Traditional clothing of Kosovo

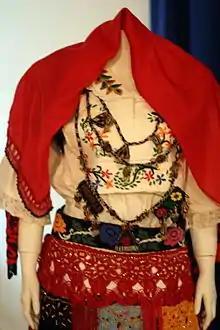
Young women's apparel. The floral embroidery symbolizes vitality and youth.

Even though young girls' costumes are not considered to be very specific or unique, in contrast to the women's attire, these costumes have gone through many transformations during their time being. A part of girls' look was their hairstyle which resembled that of boys. The shirts they wore were the same as those of women, although they were quite more simple. They also used to wear a type of tight skirt called which was knee-length and made of woolen threads using a loom. During the last few years, these skirts were also made of linen threads. At the edge of the skirt, different floral designs are embroidered, symbolizing youth and vitality. Their moccasins were identical to those of women. Traditional clothing of young girls has not been completely preserved because of its transition to modernism.